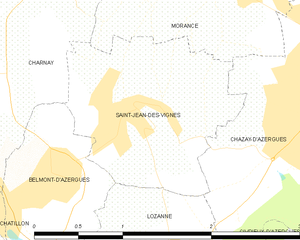
Carte des communes françaises